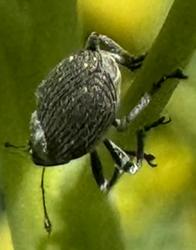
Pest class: Cabbage_seedpod_weevil